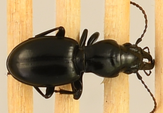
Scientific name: Promecognathus crassus
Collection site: Wind River Experimental Forest NEON (WREF), plot WREF_012